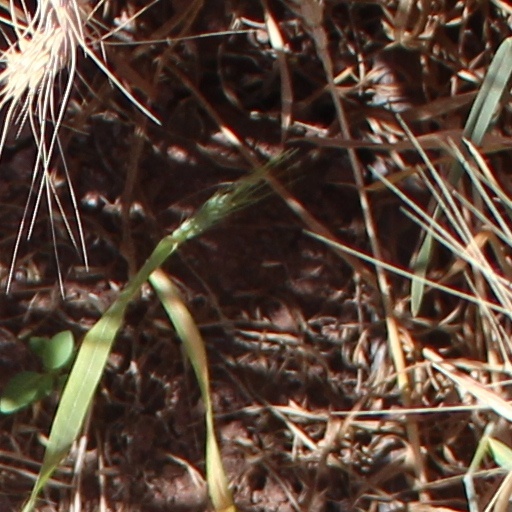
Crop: wheat